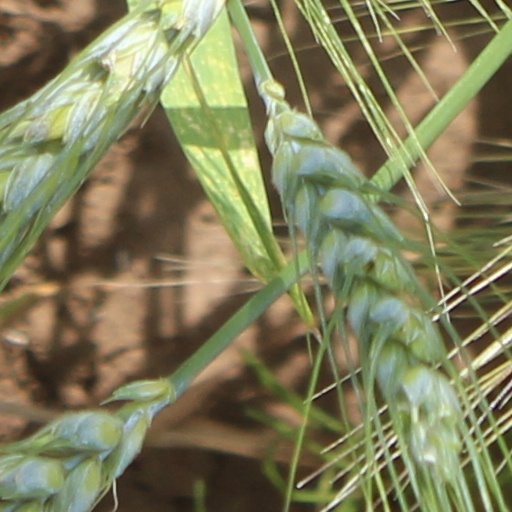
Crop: wheat